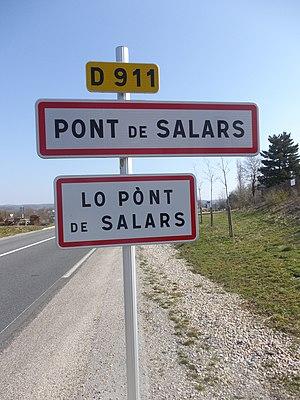
Signalisation bilingue occitan-français à l’entrée de Pont de Salars / Lo Pònt de Salars (Aveyron, France).